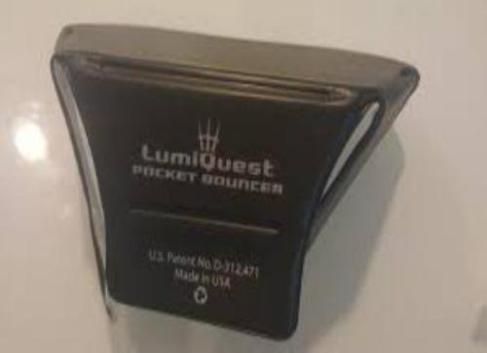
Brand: lumiquest
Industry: Necessities